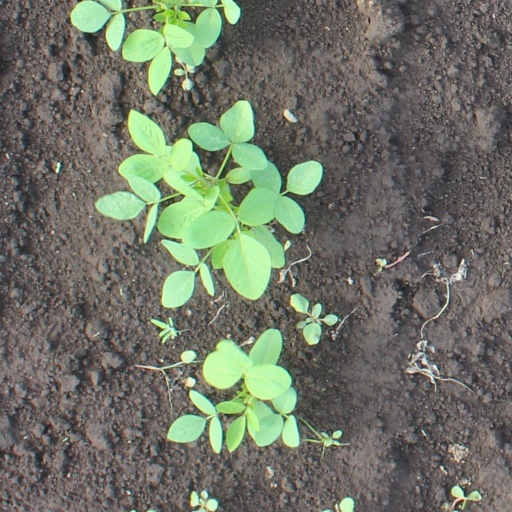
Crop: soybean